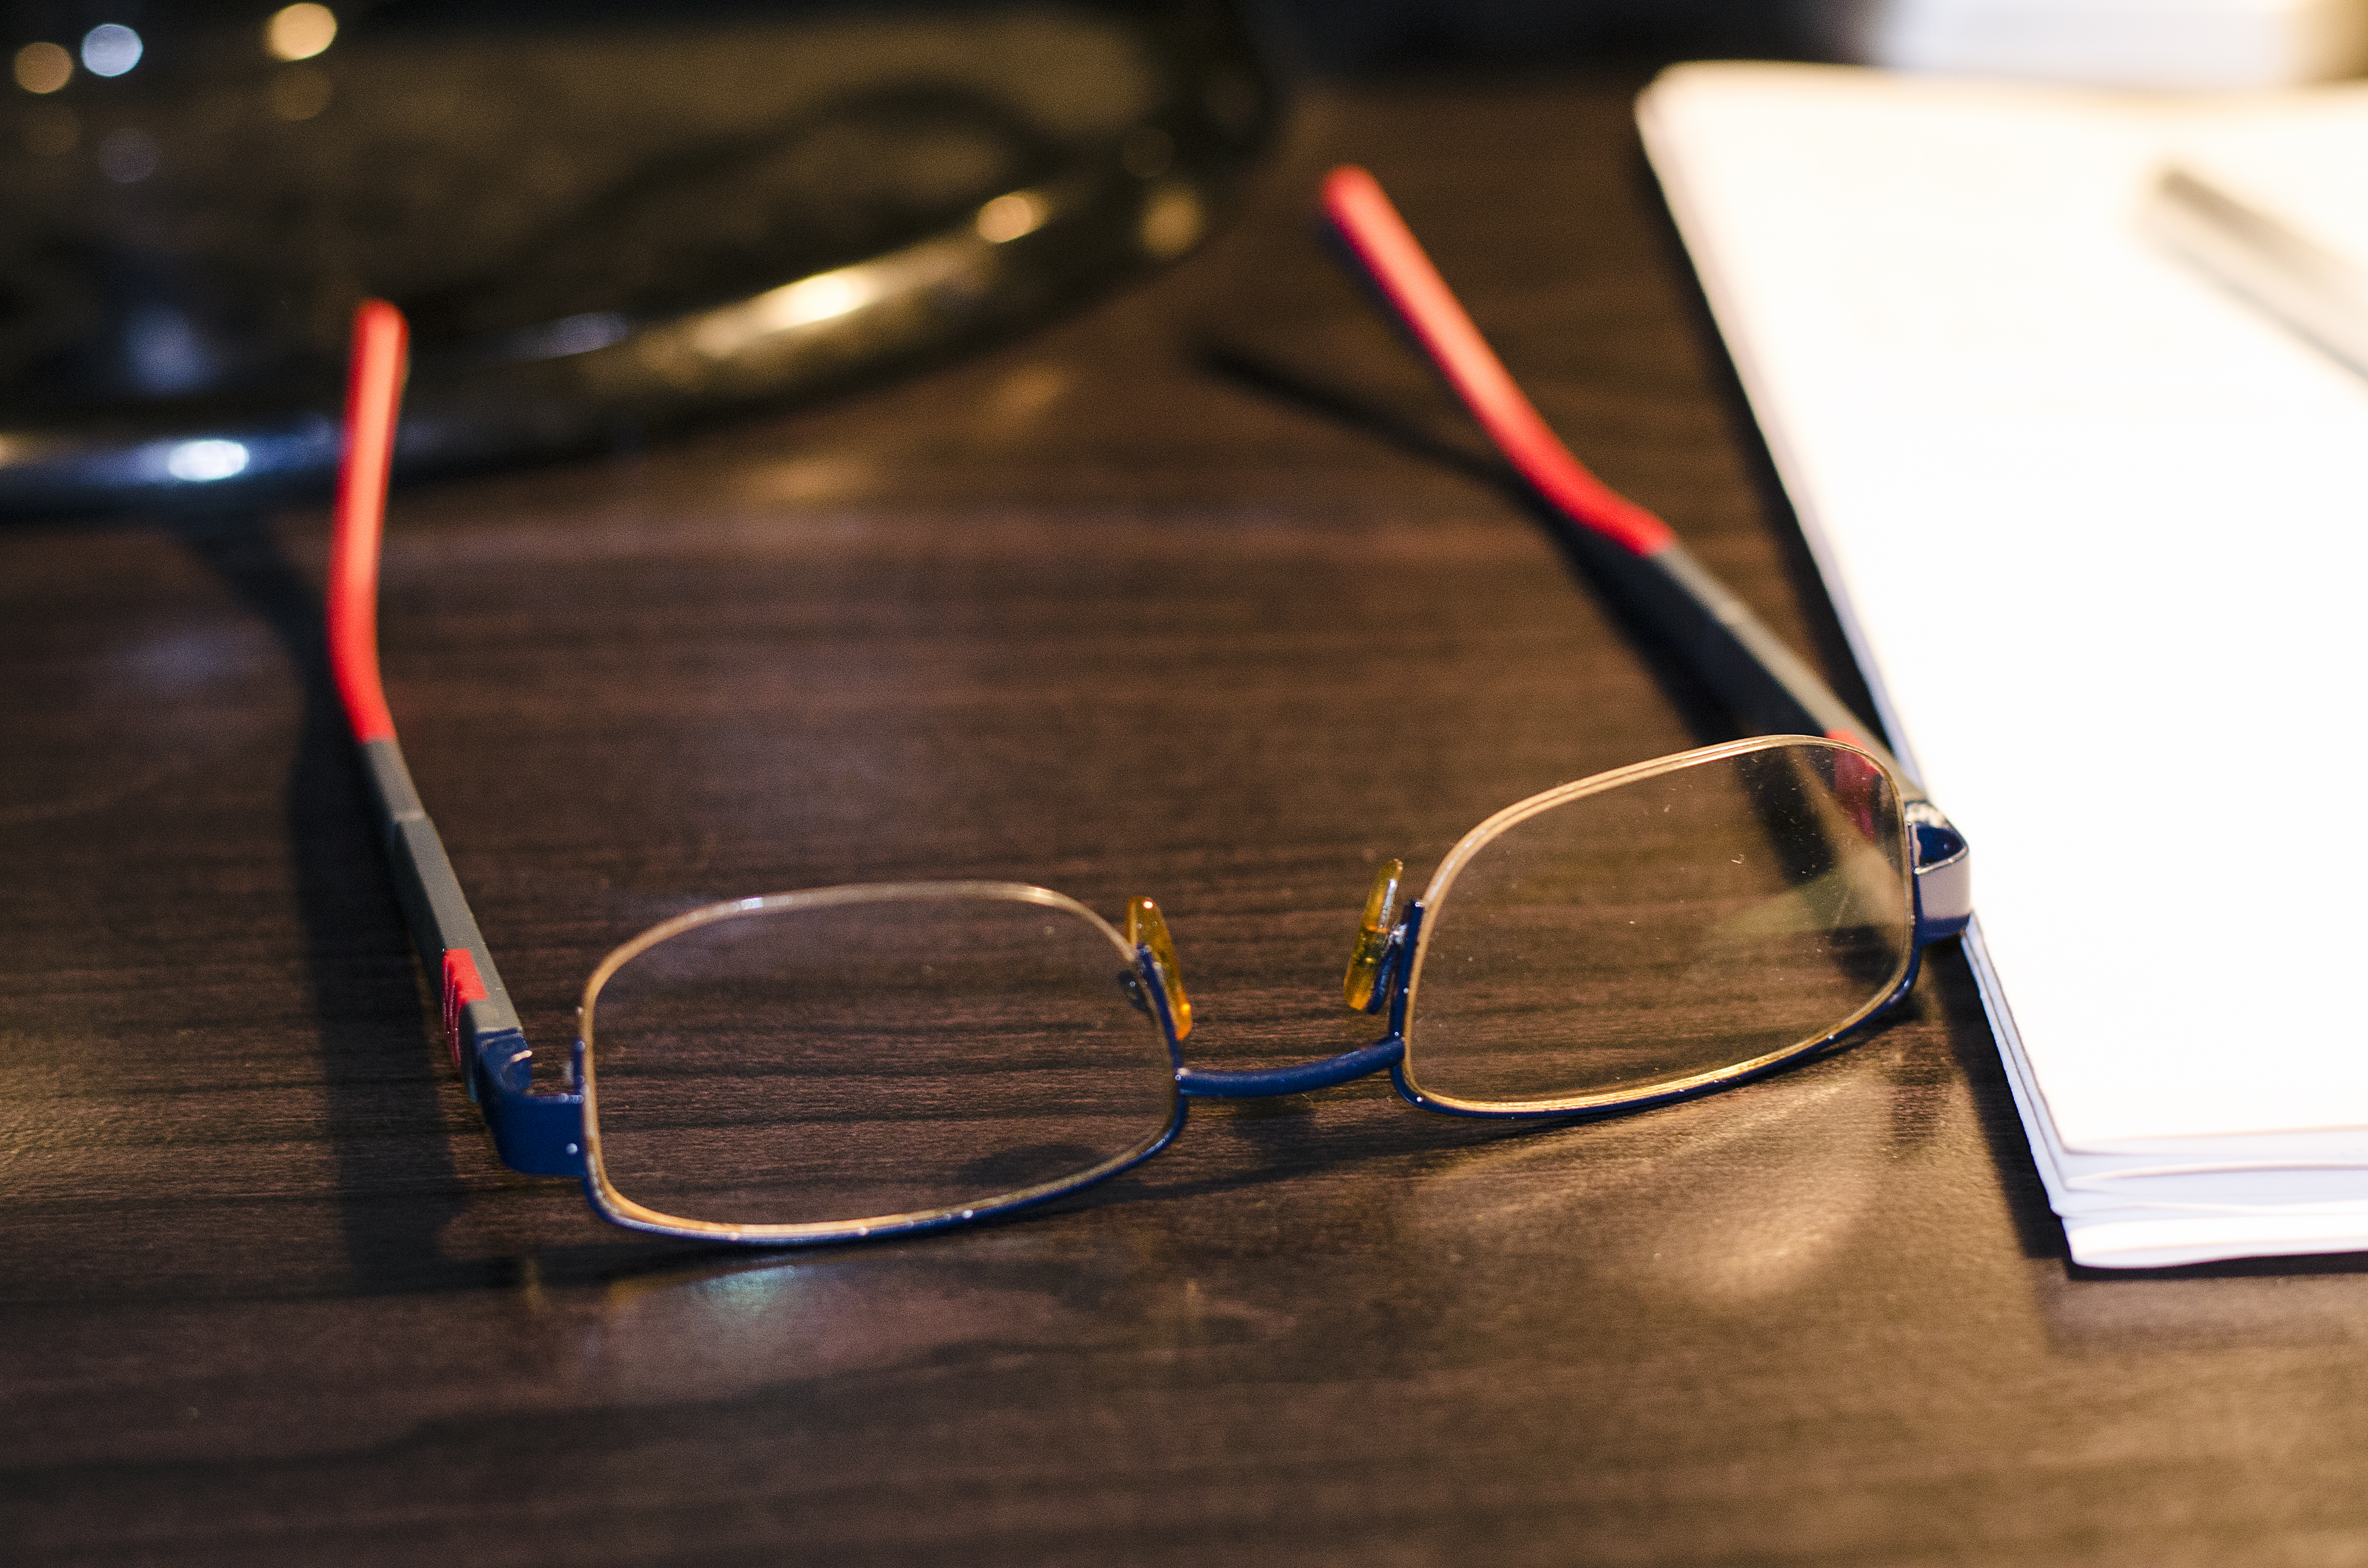
circle, canada, glasses, eyewear, quebec, sherbrooke, divers, various, vision care